Klaus Iohannis

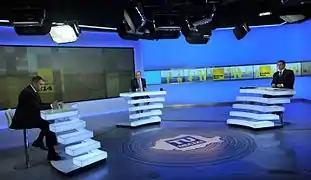

In 2009, Iohannis had stated that he might possibly run for the office of President of Romania, although not in that year. In addition, former Prime Minister Călin Popescu-Tăriceanu also stated on 27 October 2009 and again on 23 April 2010 that he would like to see Iohannis become either Prime Minister or President of Romania sometime in the future.